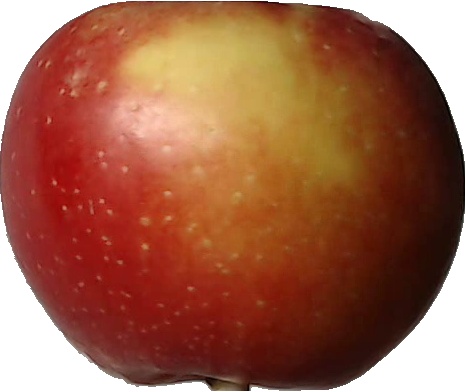
Label: apple_braeburn_1